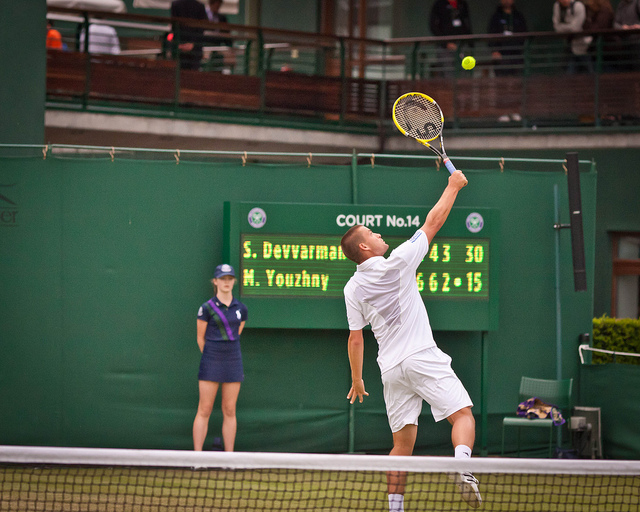
người đàn ông áo trắng đang chơi tennis trên sân